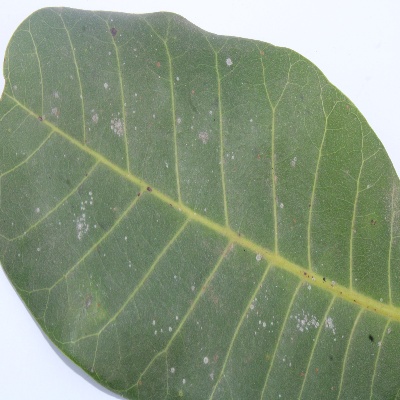
Crop: Cashew
Condition: red rust